Frederick Hickford

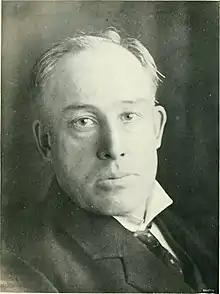
Frederick Hickford c. 1903

Frederick Thomas Hickford (5 November 1862 – 15 May 1929) was an Australian politician, member of the Victorian Legislative Assembly.